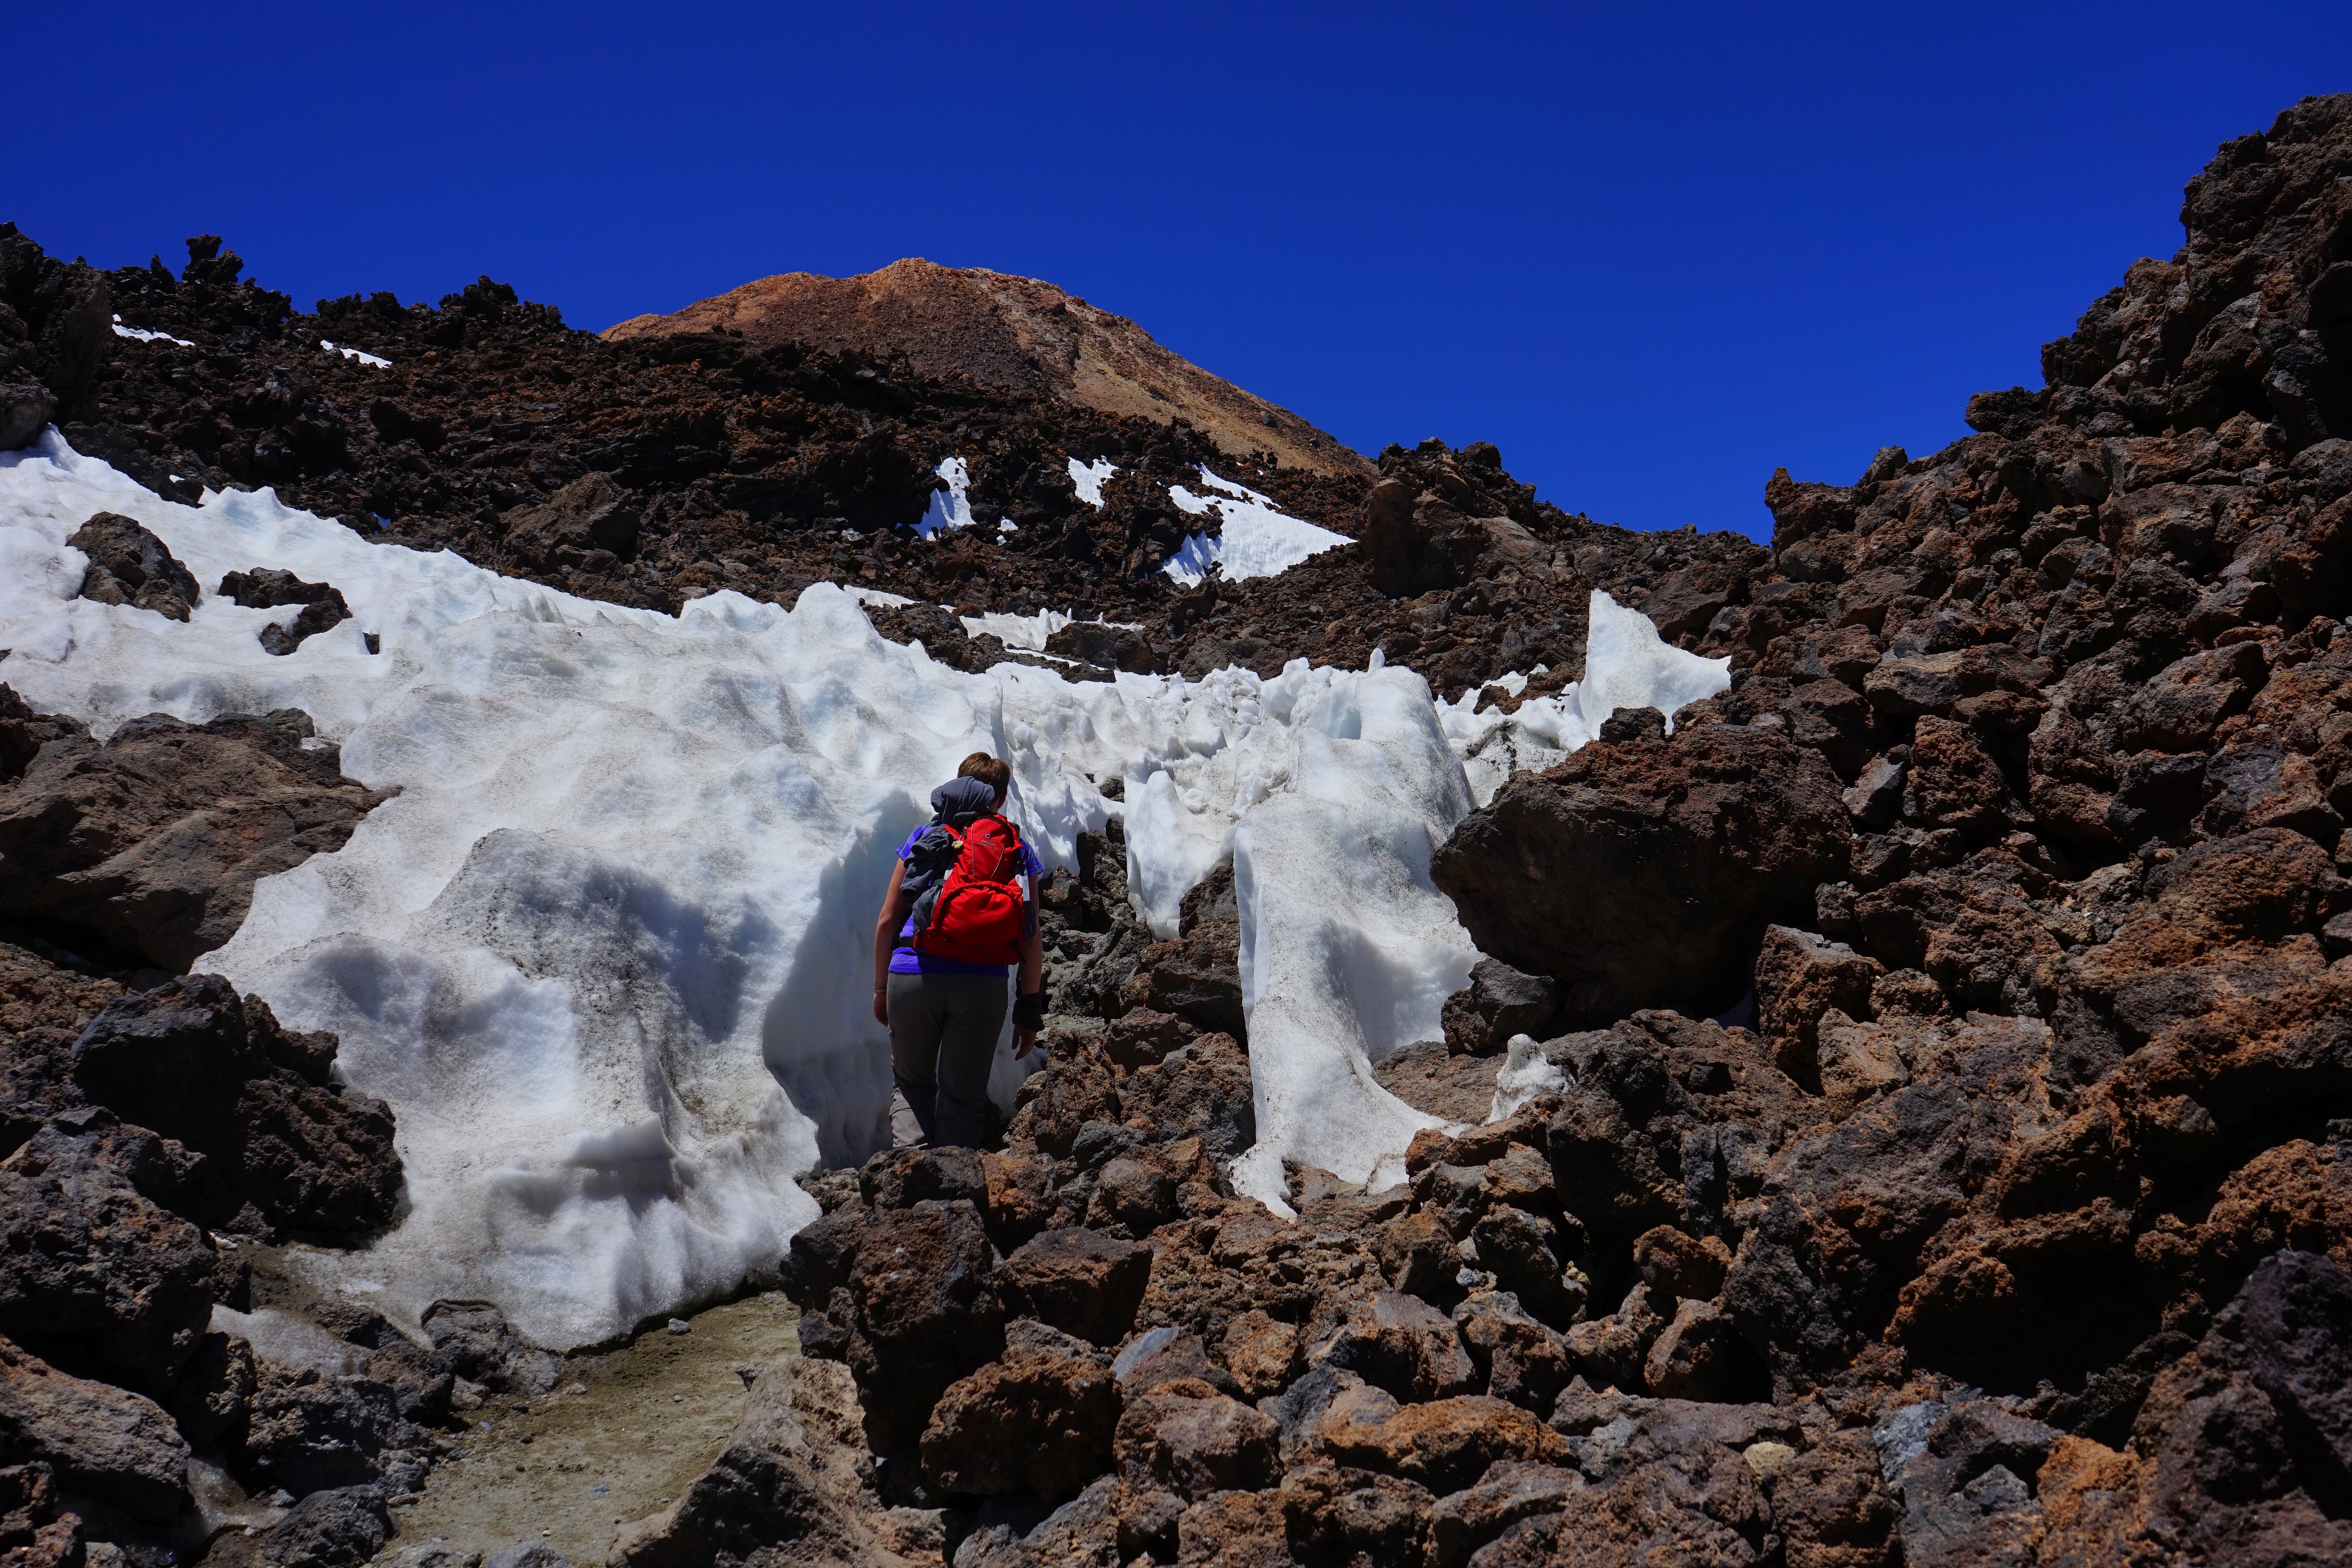
sea, rock, wilderness, walking, mountain, snow, hiking, adventure, mountain range, hike, extreme sport, ridge, summit, mountaineering, geology, backpacking, tenerife, penitentes, high mountains, wanderer, canary islands, teide, landform, teide national park, pico del teide, hiking tour, outdoor recreation, teyde, geographical feature, mountainous landforms, geological phenomenon, penitents, r zackenfirn, snow pyramids, ice pyramids